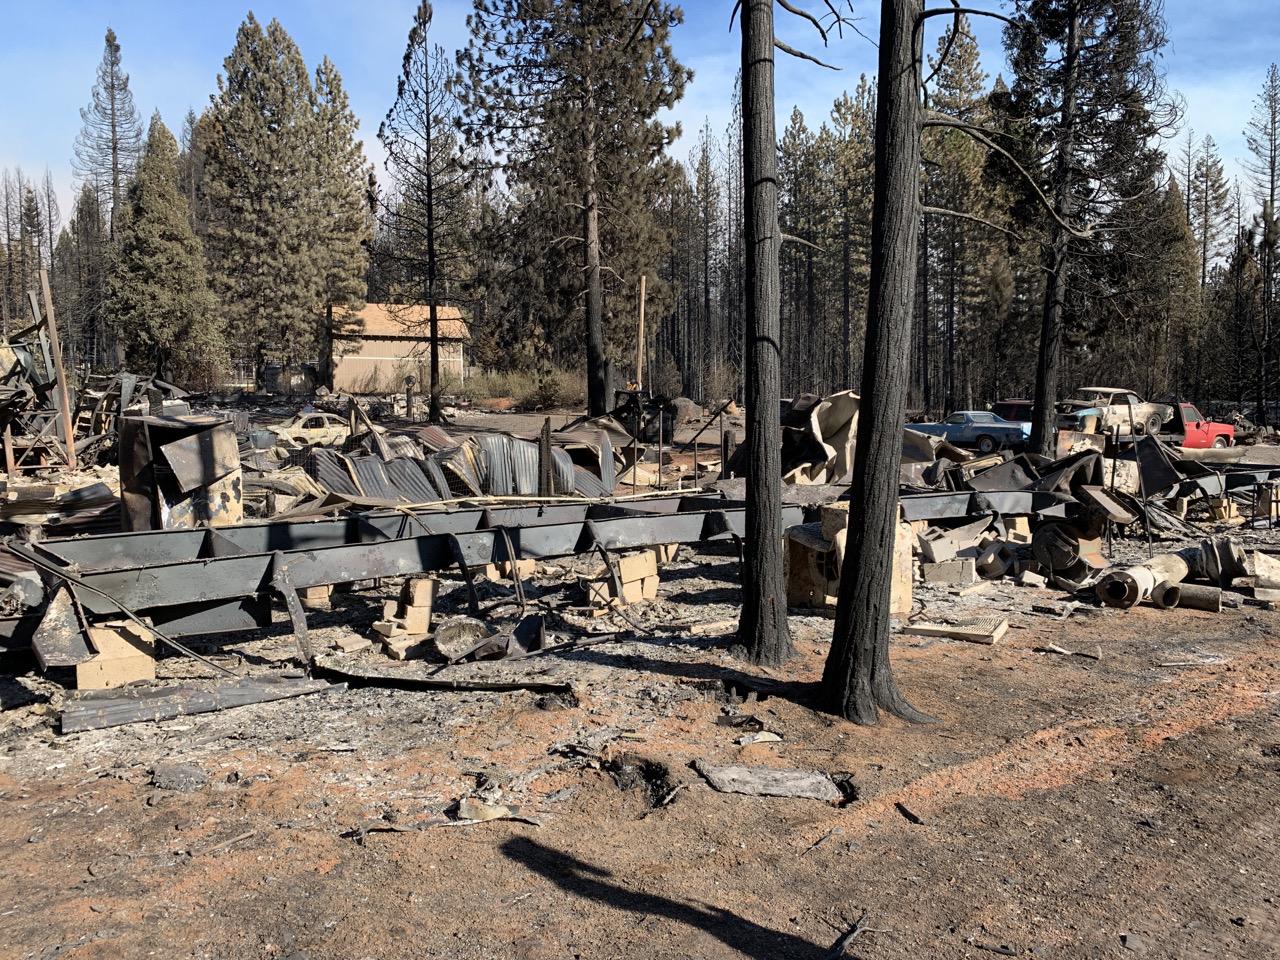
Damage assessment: destroyed